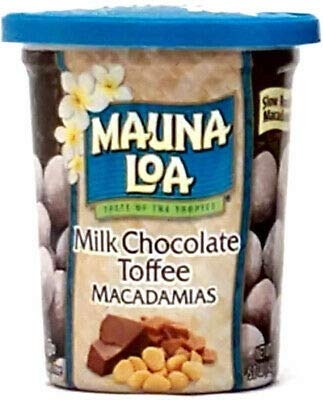
Item Name: Mauna Loa Premium Chocolate Covered Macadamia Nuts, Milk Chocolate Toffee, 5 Oz Cup (Pack of 1)
Bullet Point 1: HAWAI‘I’S FORCE OF NATURE: Fuel your mind, body, & spirit with Mauna Loa premium macadamia nuts Dry roasted to enhance the lusciously buttery flavor and satisfying crunch, they are a perfect taste of paradise
Bullet Point 2: INDULGE BLISSFULLY: Treat yourself to a satisfying pairing of sweet and crunchy Enjoy rich and delicious flavors inspired by the peace and power of the Hawaiian islands
Bullet Point 3: SHARE SOME ALOHA: Infused with the spirit and energy of Hawai‘i, Mauna Loa is the delicious gateway to macadamia powered paradise Our buttery and crunchy macadamias are perfect for sharing and gifting
Bullet Point 4: Allergen information: tree_nuts
Value: 5.0
Unit: Ounce

Price: 12.34